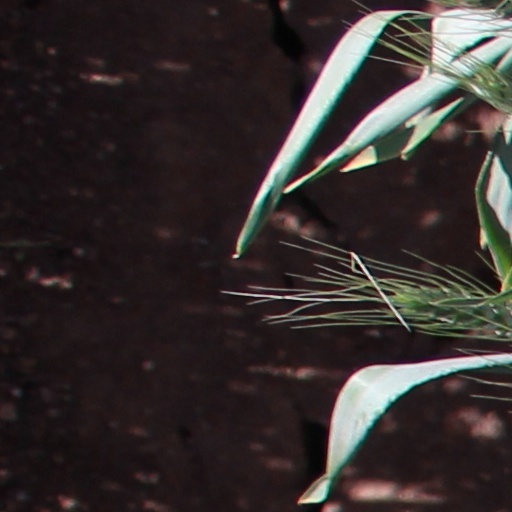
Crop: wheat